Sachin Khedekar

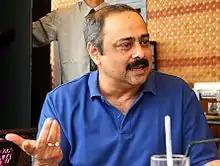
Khedekar in 2012

Sachin Khedekar (born 14 May 1965) is an Indian actor and director known for his work in Hindi, Marathi and Telugu films. His well-known films include "Kaksparsh", "Astitva" and Shyam Benegal's "" in which he portrayed Subhas Chandra Bose. Notable TV series include " Sailaab" "Imtihaan" and "Samvidhaan" in which he played B. R. Ambedkar.